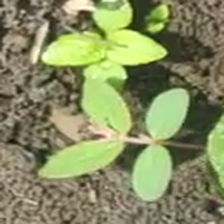
Weed species: Moti_dudhi(Euphorbia_geneculata_L)